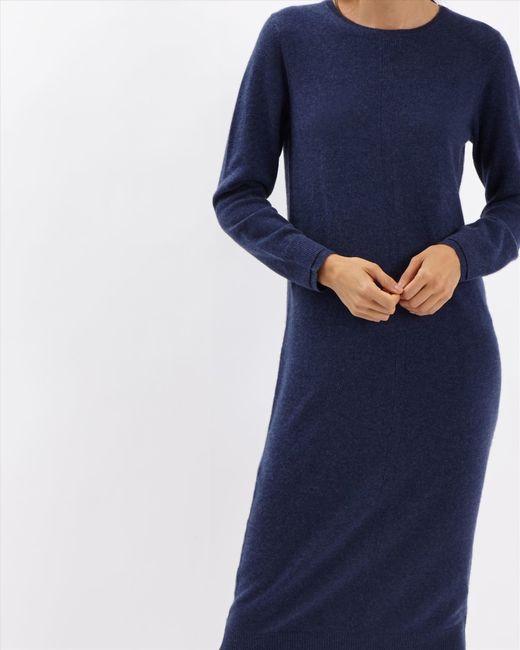
Slim Fit blaues Kleid mit Rundhalsausschnitt für Damen